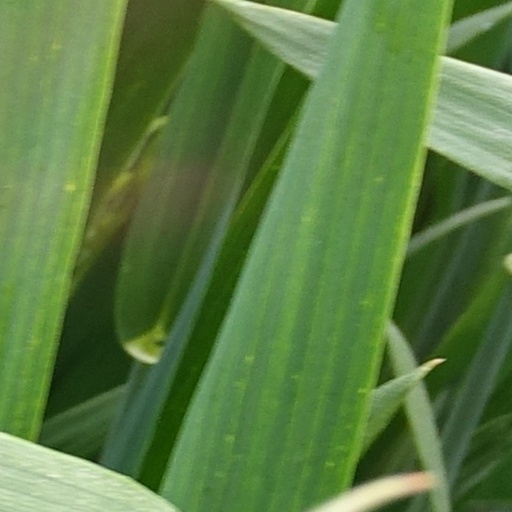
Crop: wheat